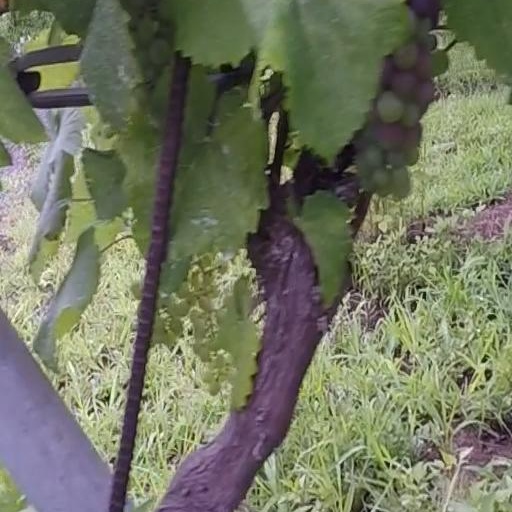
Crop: grape